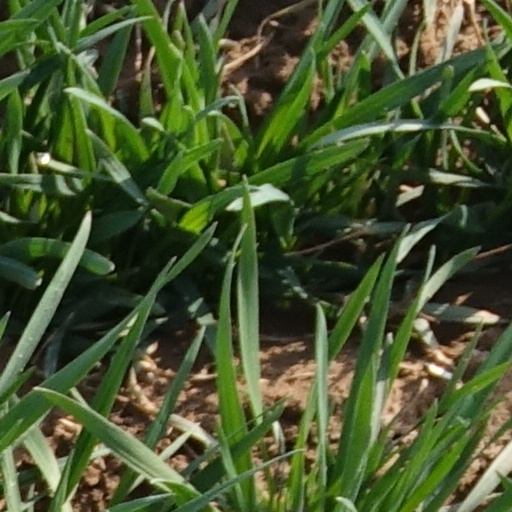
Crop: wheat